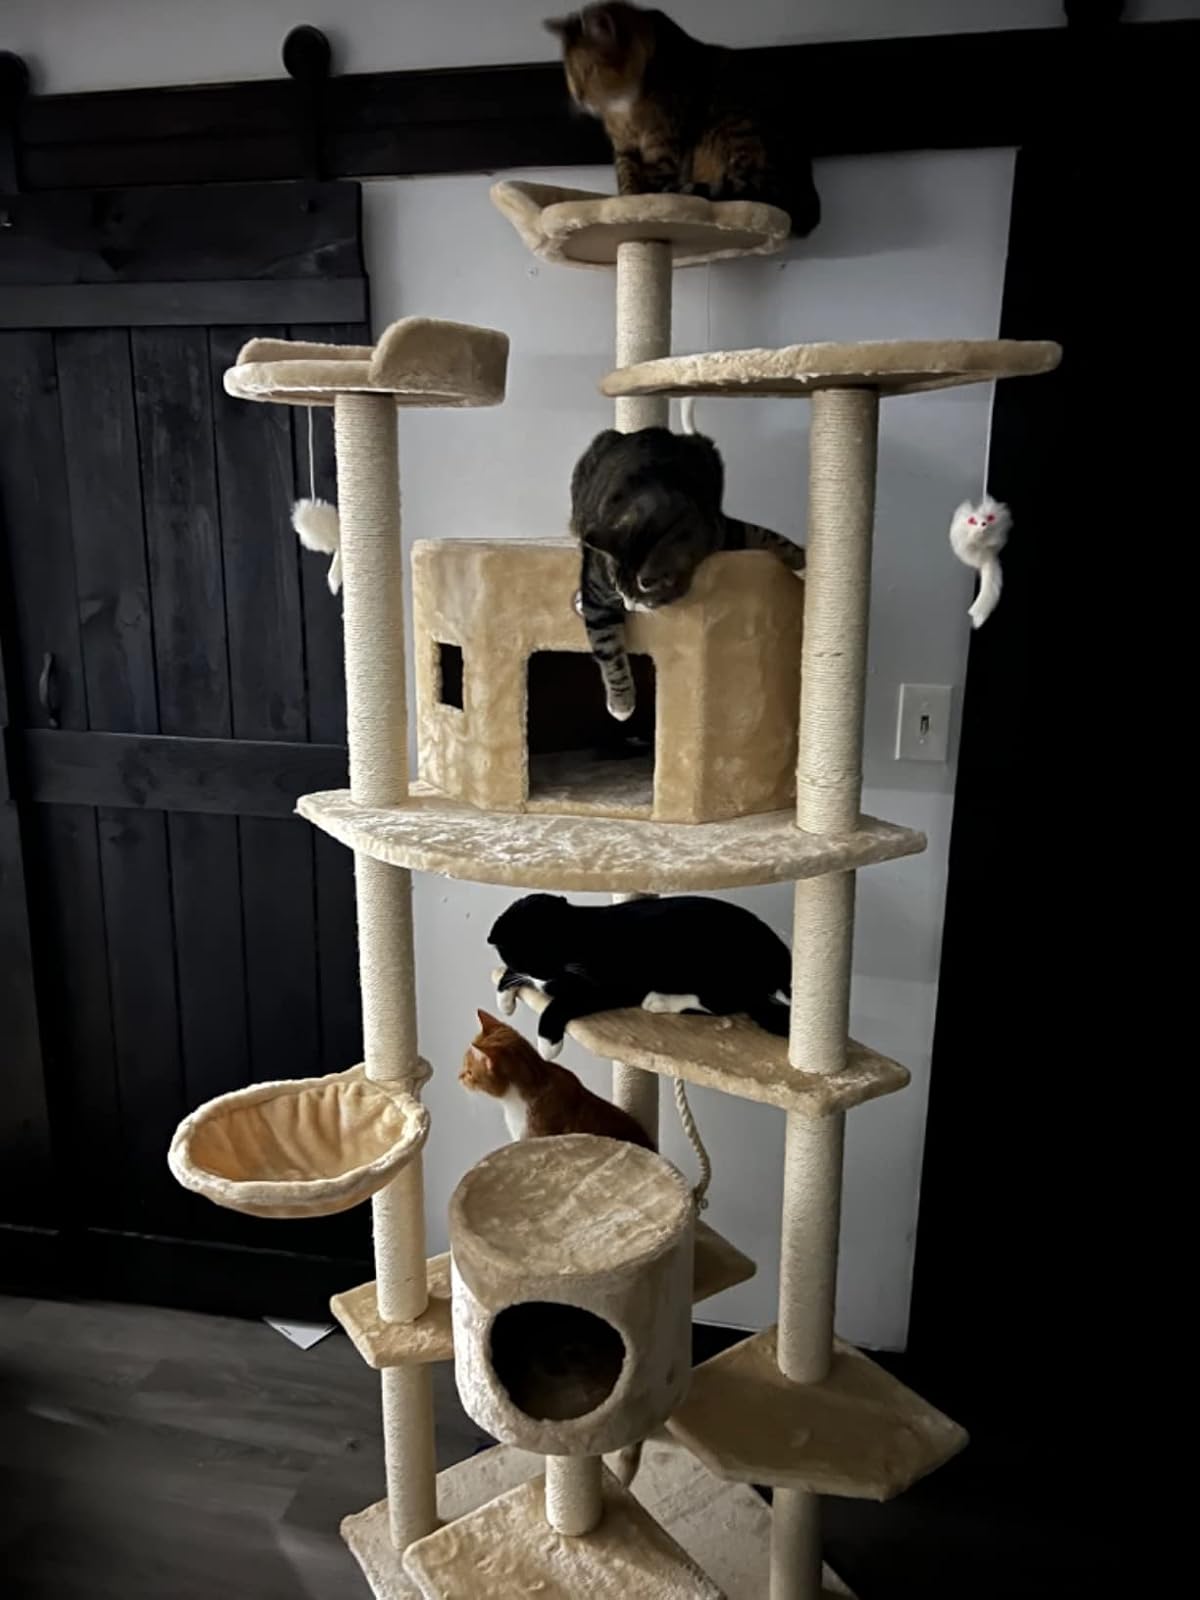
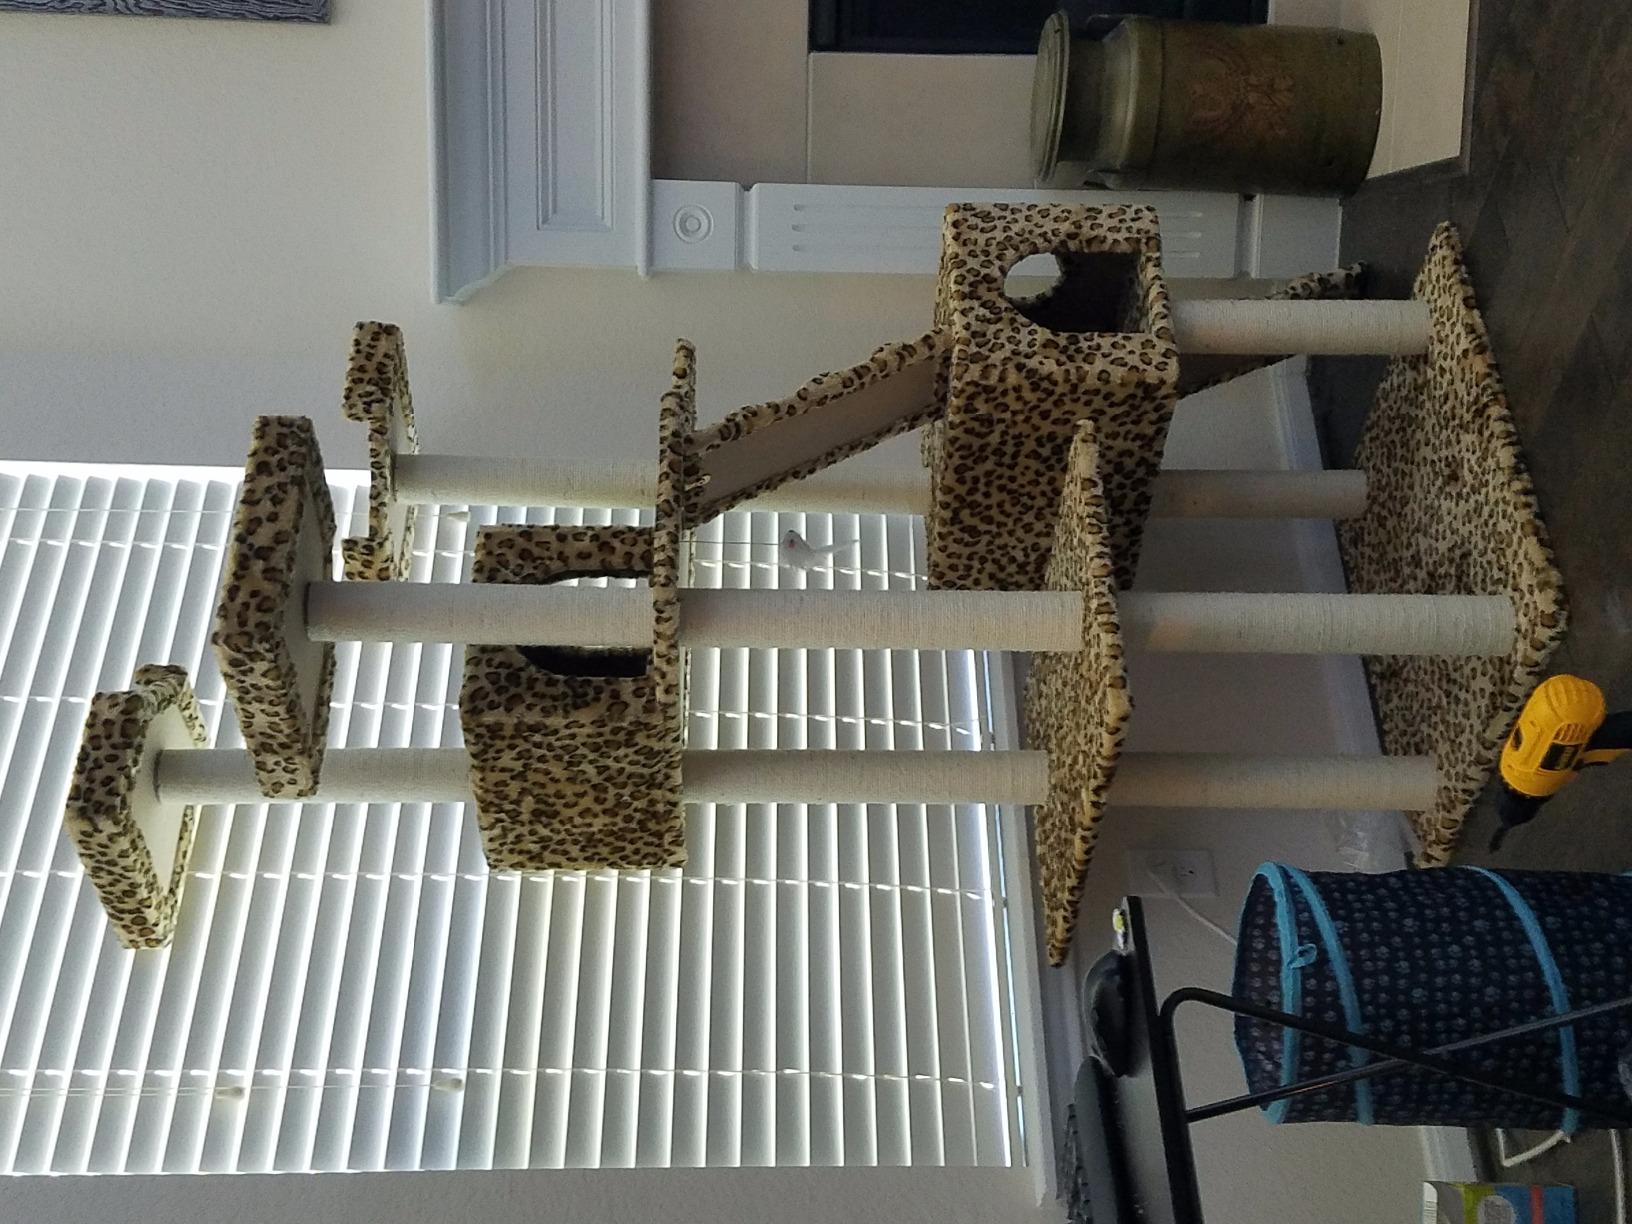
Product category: items_cat tree
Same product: no